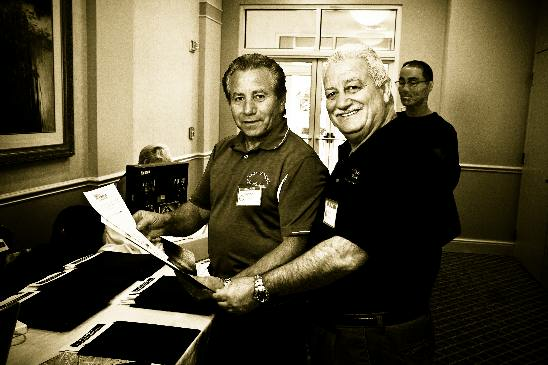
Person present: Yes